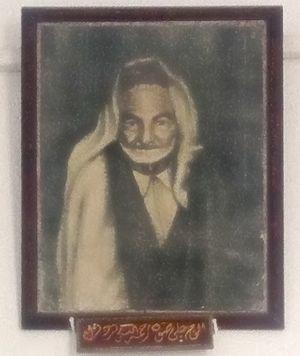
Haj Ali Soua, né en 1870 à Ksar Hellal et décédé en 1953, est un commerçant et philanthrope tunisien.